Castle of Borba

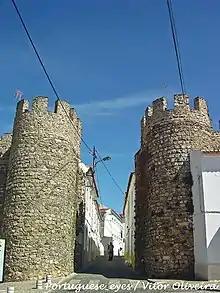
Borba Walls

The Castle of Borba is a medieval castle located in the civil parish of Borba, municipality of Borba, Portuguese district of Evora.